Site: brandenburg
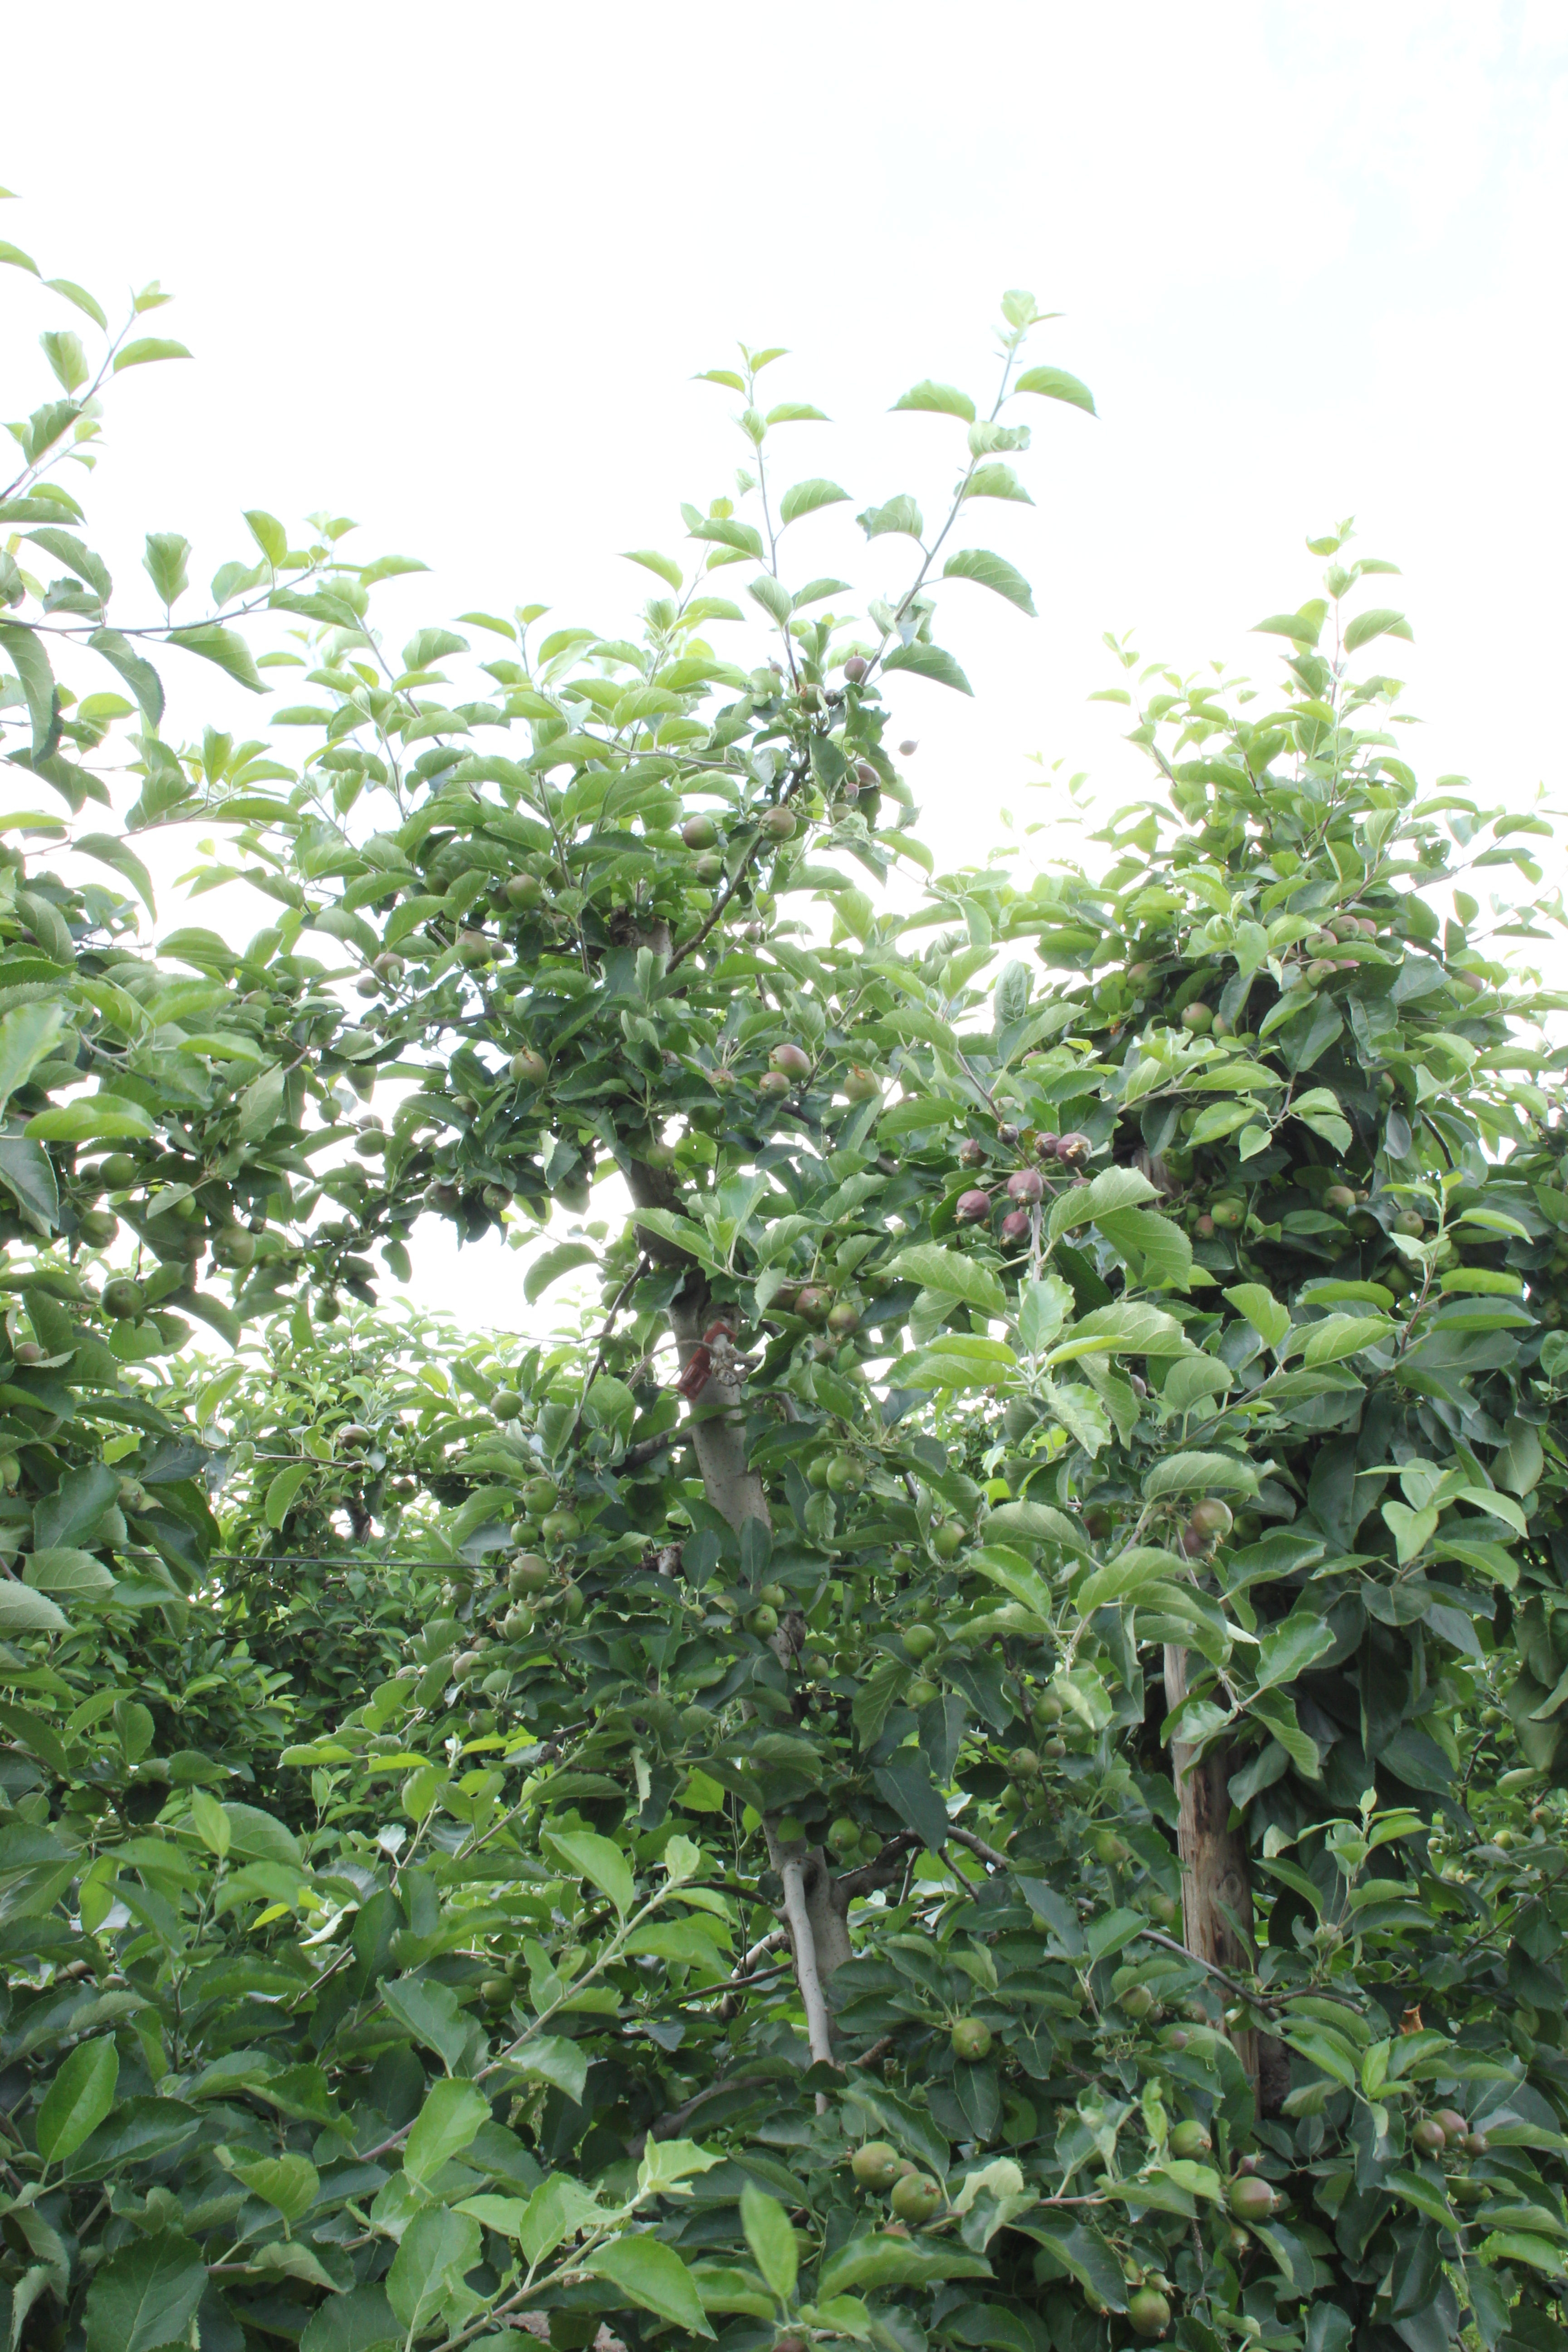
Growth stage (BBCH 73): Development of fruit